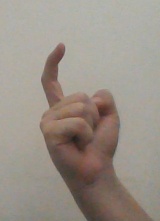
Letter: ra